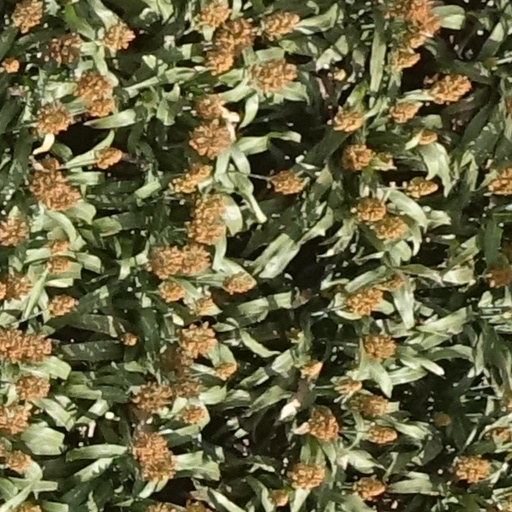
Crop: sorghum